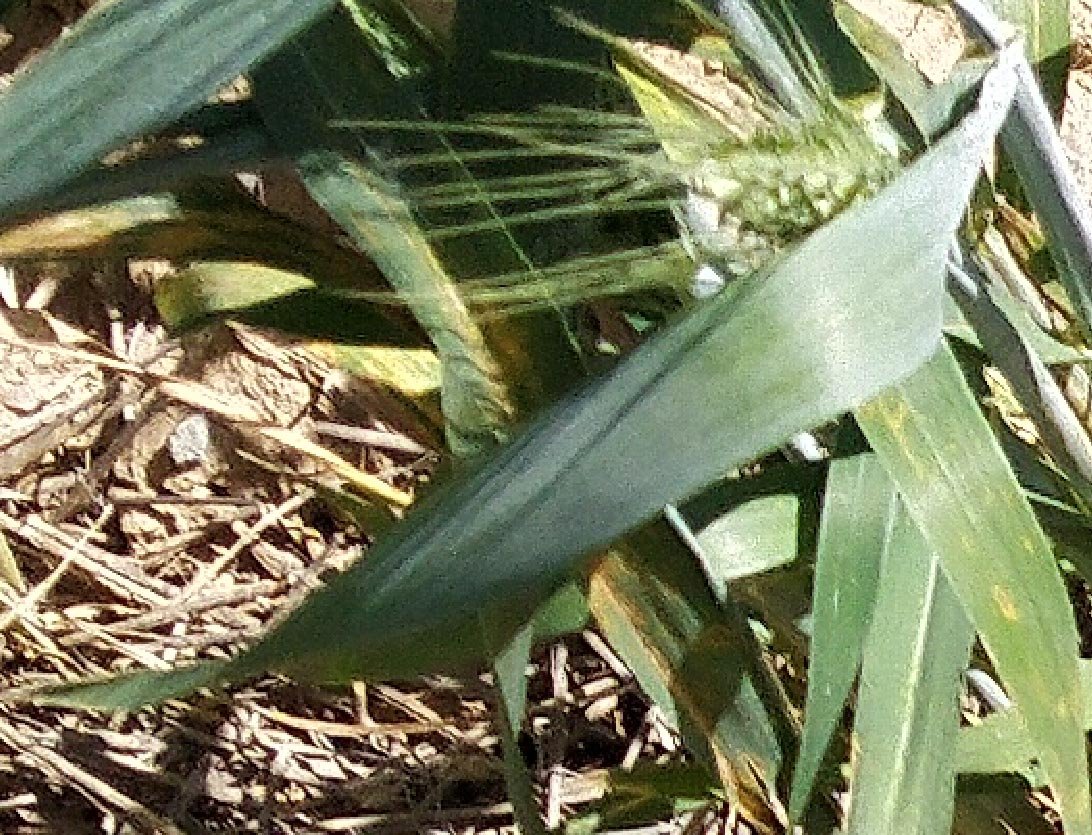
Label: Wheat___Healthy